Tommy Körberg

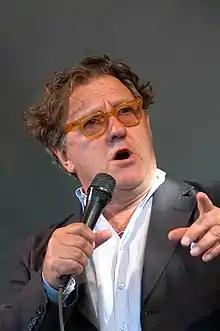
Körberg in 2009

Bert Gustav Tommy Körberg (born 4 July 1948) is a Swedish singer, actor and musician. English-speaking audiences know him best for his role as Anatoly/"The Russian" in the musical "Chess". He played the role on the 1984 concept album, and on stage in the 1986 world premiere West End production in London, as well as several times since. Körberg has represented Sweden in the Eurovision Song Contest twice: 1969 (when he finished ninth) and 1988 (when he finished twelfth).